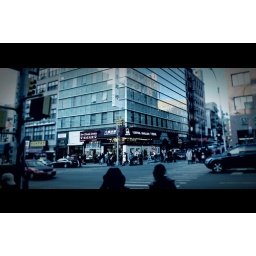
A cool glass facade building in Chinatown, ny...Thought it would make for a cool cinematic-style photo